Guianan savanna

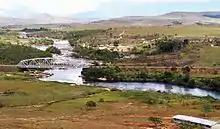
Yuruaní River

Common species in the scrublands are "Euphorbia guianensis", "Humiria balsamifera", "Clusia" species "Calliandra" species "Chamaecrista" species, "Bonnetia sessilis", "Myrcia" species, and "Ternstroemia pungens".